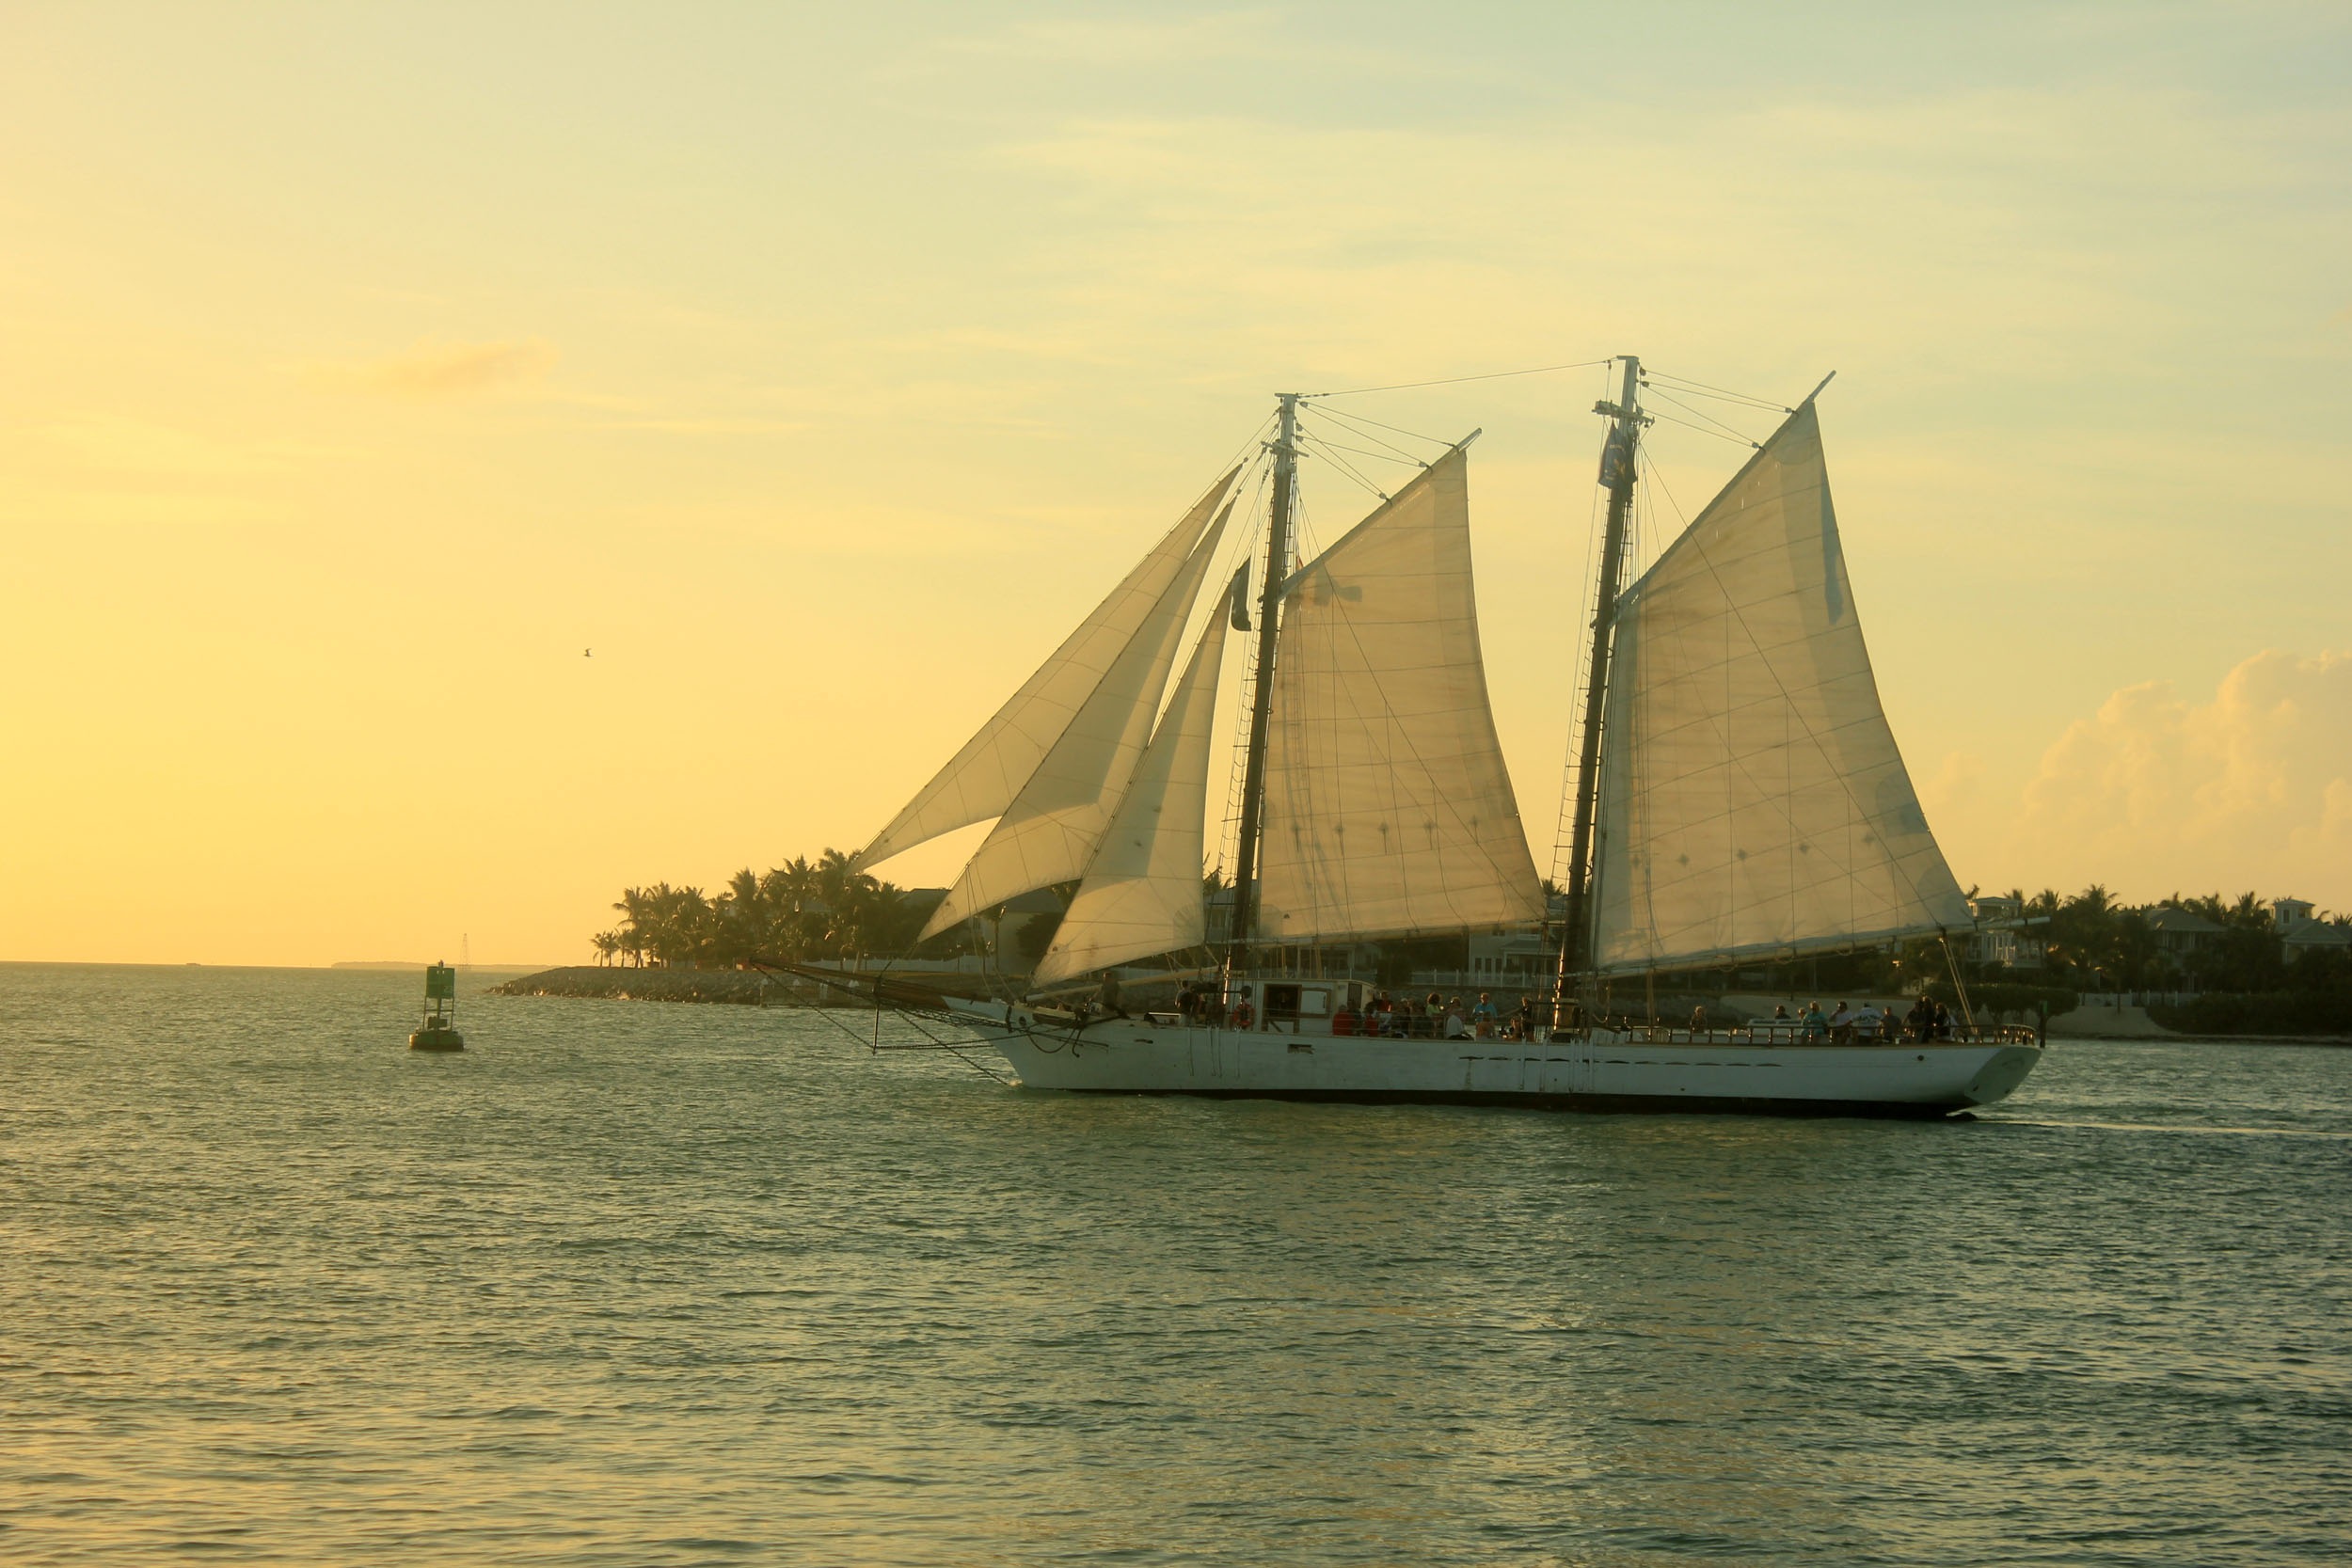
landscape, sea, water, ocean, sunset, boat, ship, dusk, evening, vessel, vehicle, sailing, yacht, seascape, bay, sailboat, nautical, sail, marine, watercraft, schooner, sailing ship, tall ship